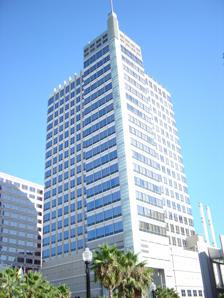
Building: Esquire Tower
Country: United States of America
Year built: 1999
Office building in Sacramento, California Esquire Tower Location within California Show map of California Esquire Tower (the United States) Show map of the United States General information Status Existing Location Sacramento , California , United States Coordinates 38°34′44″N 121°29′27″W / 38.57889°N 121.49083°W / 38.57889; -121.49083 Opening 1999 Height Roof 322 ft (98 m) Technical details Floor count 22 Floor area 248,416 sq ft (23,078.6 m 2 ) Design and construction Architect(s) HOK Architects Main contractor Hensel Phelps Esquire Tower , also known as Esquire Plaza , is a 322-foot (98 m) 248,816 square foot office building in downtown Sacramento, California . The Esquire IMAX Theater as well as a restaurant are located on the ground level of Esquire Plaza. Gallery See also List of tallest buildings in Sacramento References ^ "Emporis.com - Esquire Plaza Mall" . ^ IMAX Theater External links [1] [usurped] [2] This article about a California building or structure is a stub . You can help Wikipedia by expanding it . v t e This article related to Sacramento, California is a stub . You can help Wikipedia by expanding it . v t e